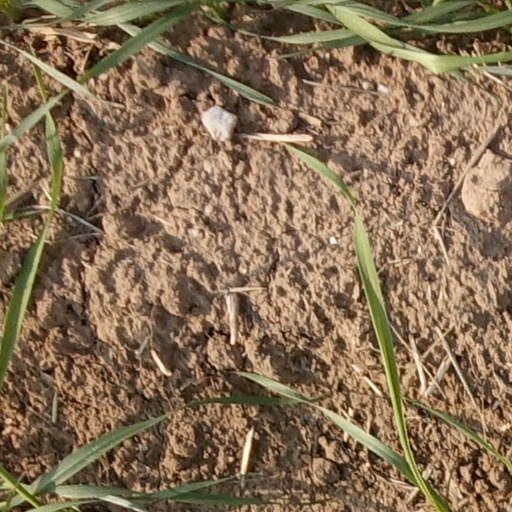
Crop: wheat